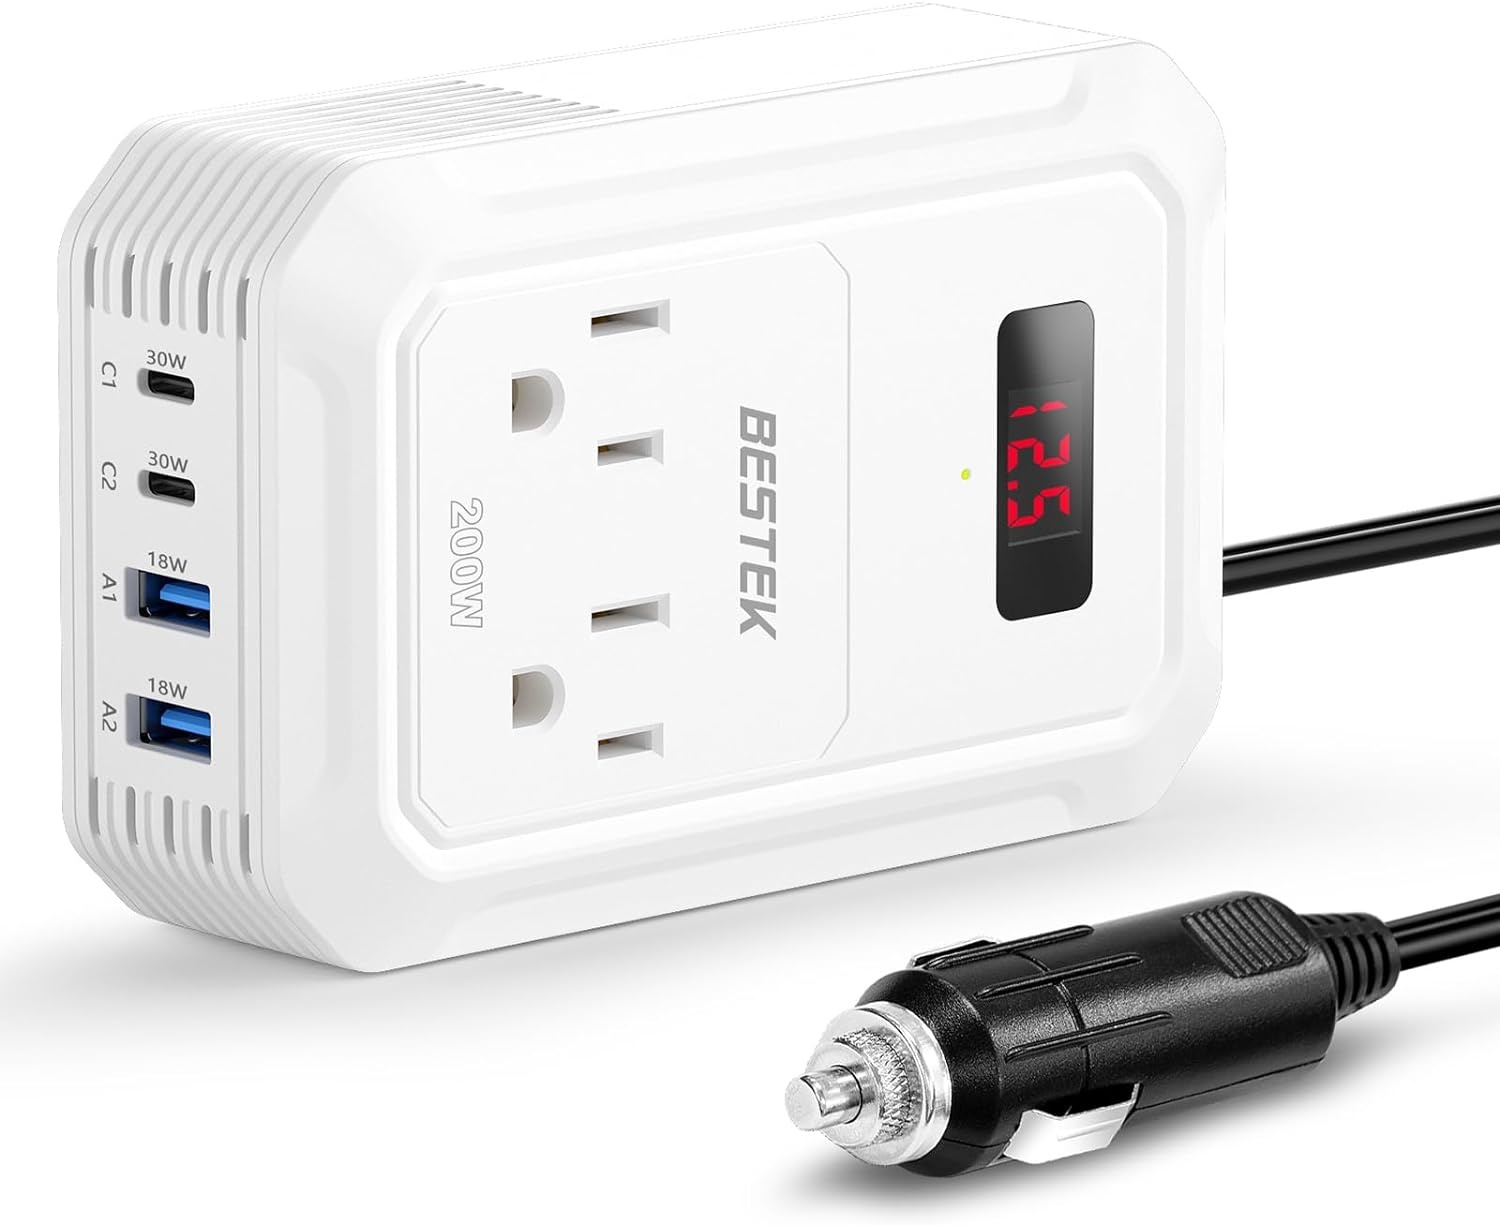
BESTEK 200W Car Power Inverter - DC 12V to 110V AC Converter with 2 USB-C(30W) and 2 USB-QC(18W) - Fast Car Charger Adapter with LCD Screen, Dual AC Adapter for Laptops
Overview Brand : BESTEK Recommended Uses For Product : Vehicle Power Source : Battery Powered Wattage : 200 watts Model Name : MRI2011EU About this item BESTEK Advantage: America's leading power inverter brand. Provides 200 Watts continuous DC 12v to AC 110v power inverter featuring 2xPD 30W&2xQC 18W USB ports, 2 AC outlets, and a 23.8-inch cable with cigarette lighter plug and LCD Display for you, more convenient. EFFICIENT QUICK CHARGING: USB total 96W, fast Type-C car inverter supporting PD 30W(Max) and QC 18W(Max) high output, can fast charge all prevailing phones at the same time. The PD port is 6X faster than a 2.4A charger, and can quickly charge iPhone, iPad, MacBook, etc. SAFE PROTECTION FOR CHARGING: Built-in 40-amp fuse to protect your device, LED indicators for short circuit protection, temperature control, under-voltage, and over-voltage protection. It helps protect and extend the life of your electronics and appliances. PORTABLE WITH COMPACT DESIGN: The lightweight inverter is space-saving and easy to store, Ideal for use on long car road trips, family vacations, and camping. Great for charging string lights, laptops, tablets, breast pumps, CPAP machines, GoPro cameras, nebulizers, game consoles, kindle, TVs, DVD players, lights, iPhones, iPads, car vacuum cleaners, LED table lamps, mini-fridges, and other electronic devices. QUIET COOLING FAN: The smart cooling fan will automatically rotate at different speeds according to power load and temperature, this design can help to reduce the fan noise. Also, the high-speed cooling fan protects the inverter against overheating. RELIABLE QUALITY WARRANTY: ETL-certified product ensures safety and quality. If you have any questions or dissatisfaction with your purchase,24H x 7D technical and friendly customer service support, BESTEK guarantees you a refund within 180 Days, and an 18-month Product Replacement Warranty.
Brand: BESTEK
Category: Vehicles & Parts > Vehicle Parts & Accessories > Electric Vehicle (EV) Parts & Accessories > Power Inverters